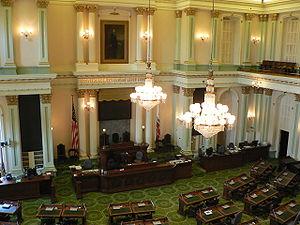
La législature de l'État de Californie est l'organe législatif de l'État américain de Californie.